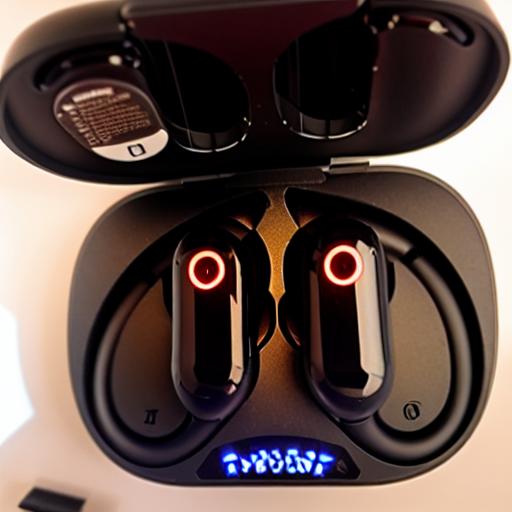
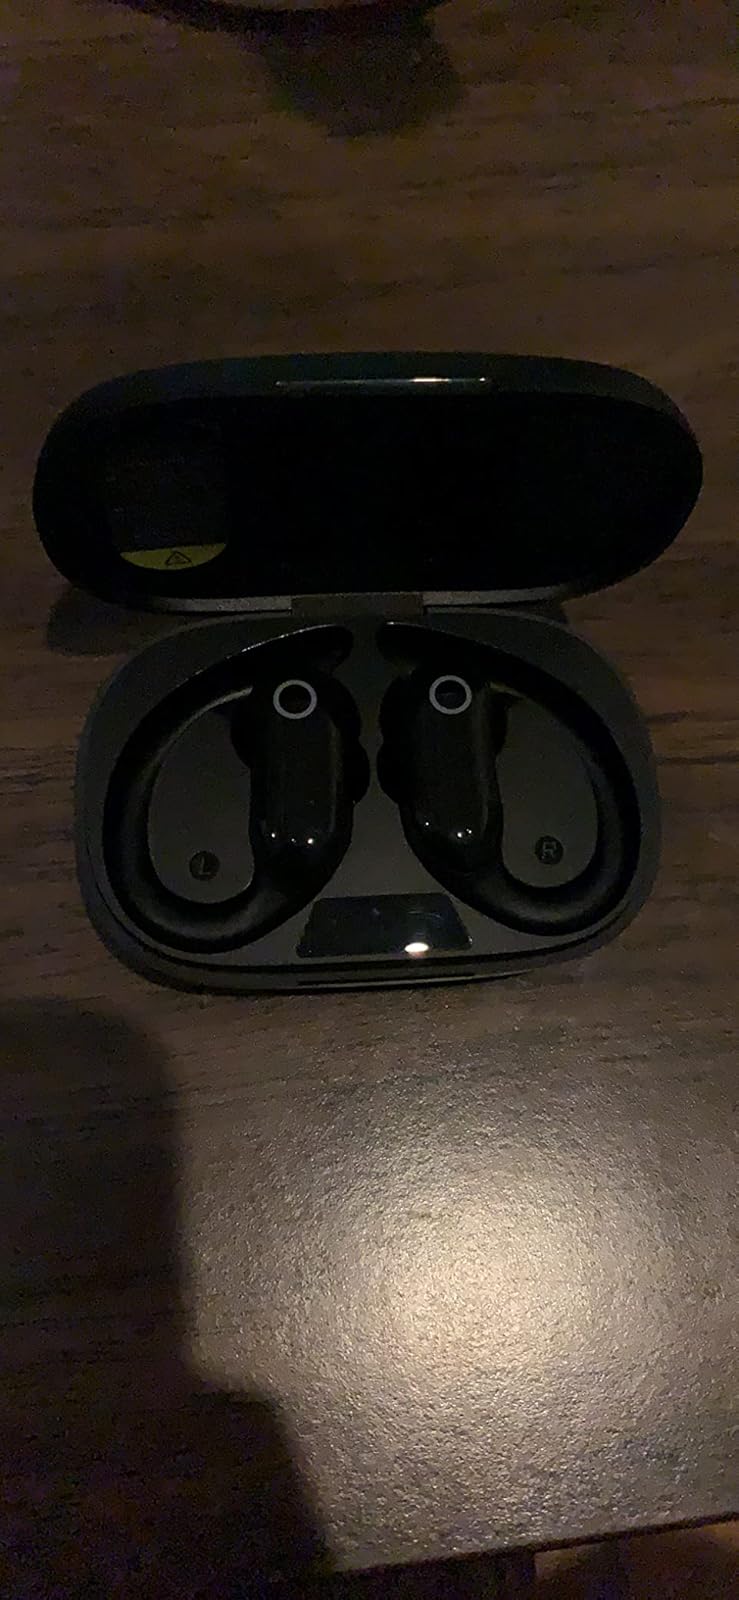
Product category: earbuds
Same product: no